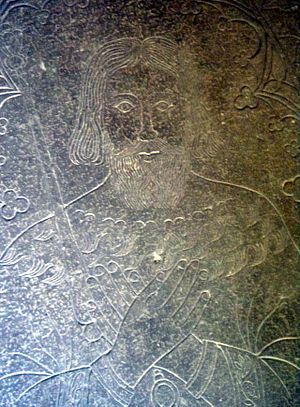
Erik Knutsson af Sverige / Børn
Portræt fra 1600-tallet af Erik Knutsson fra graven i Varnhems kirke.
Erik Knutsson var søn af kong Knut Eriksson af Sverige og dennes hustru og var konge af Sverige 1208-1216.